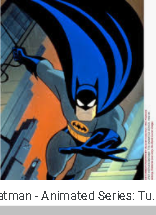
Portrait style: Cartoon Portrait